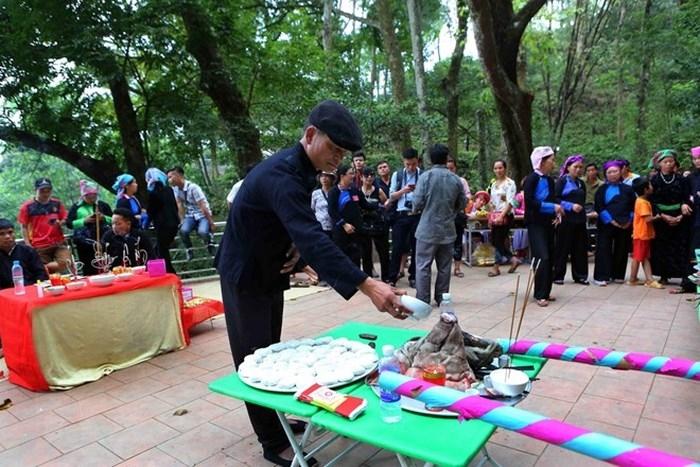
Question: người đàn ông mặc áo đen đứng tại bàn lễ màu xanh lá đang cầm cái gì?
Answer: ông ấy đang cầm một cái chén